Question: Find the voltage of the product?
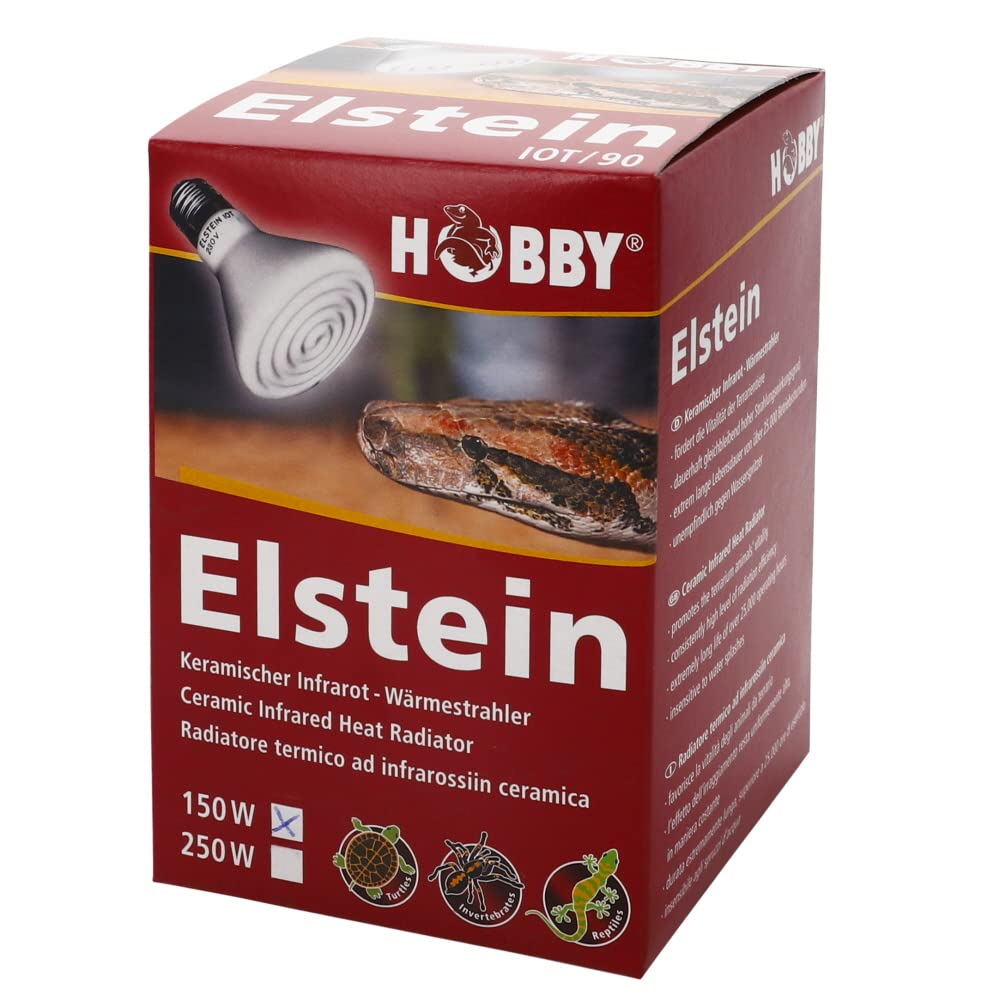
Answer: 230.0 volt